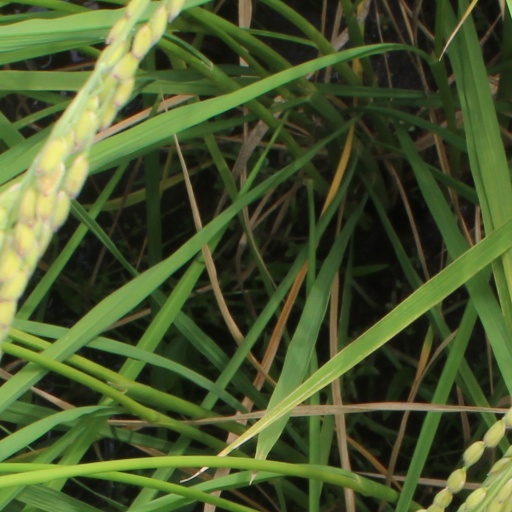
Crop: rice